William Morris

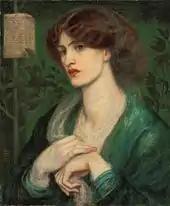
"The Salutation of Beatrice", Jane Morris portrayed by Dante Gabriel Rossetti as Dante Alighieri's muse, Beatrice, 1869

The work of Morris & Co. continued during Morris's final years, producing an array of stained glass windows designed by Burne-Jones and the six narrative tapestry panels depicting the quest for the Holy Grail for Stanmore Hall, Shropshire. Morris's influence on Britain's artistic community became increasingly apparent as the Art Workers' Guild was founded in 1884, although at the time he was too preoccupied with his socialist activism to pay it any attention. Although the proposal faced some opposition, Morris was elected to the Guild in 1888, and to the position of master in 1892. Morris similarly did not offer initial support for the Arts and Crafts Exhibition Society, but changed his opinion after the success of their first exhibit, held in Regent Street in October 1888. Giving lectures on tapestries for the group, in 1892 he was elected president. At this time, Morris re-focused his attentions on preservation campaigning; those causes he championed including the structures of St Mary's Church in Oxford, Blythburgh Church in Suffolk, Peterborough Cathedral, and Rouen Cathedral.